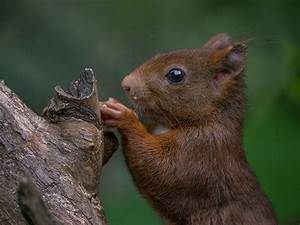
Label: squirrel